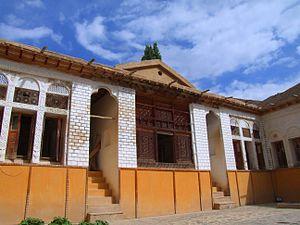
Le Mazandaran ou Mazandéran appelé autrefois Tabaristan est une province du nord de l'Iran, délimitée par la Mer Caspienne au nord. Le Mazandéran était une partie de la province d'Hyrcanie au temps de l'Empire perse. Son nom antique était le Tabaristan.